Isaiah Crowell

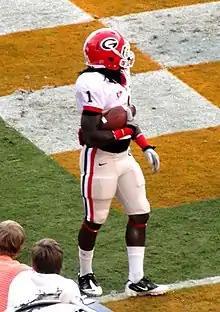
Crowell at Neyland Stadium in 2011 while playing for the Georgia Bulldogs

Starting running back Washaun Ealey's transferring to Jacksonville State in the spring led to a vacancy at that position for the 2011 season at the University of Georgia. Second string running back Caleb King was next in line to take over as the team's starting running back, but the senior was declared academically ineligible on July 8. The position was wide open during football practices in August and leading up to Georgia's opening game at the Georgia Dome in Atlanta against Boise State on September 3. He earned the starting running back job for the Bulldogs as a freshman for their September 17 game against Coastal Carolina. However, it was his fine performance against South Carolina on September 10 that created Crowell's chance to take over the starting role as tailback as the 6–0, 215-pound true freshman scored two touchdowns while rushing 16 times for 118 yards and catching two passes for 40 yards against the Gamecocks in a 45–42 heartbreaking loss to Coach Steve Spurrier's South Carolina Gamecocks. Against Coastal Carolina, Crowell had 16 rushes for 86 yards and highlighted his performance with a 27-yard touchdown run to open the game as Georgia went on to defeat the Chanticleers 59–0. In addition, he had a 12-yard reception in the contest.